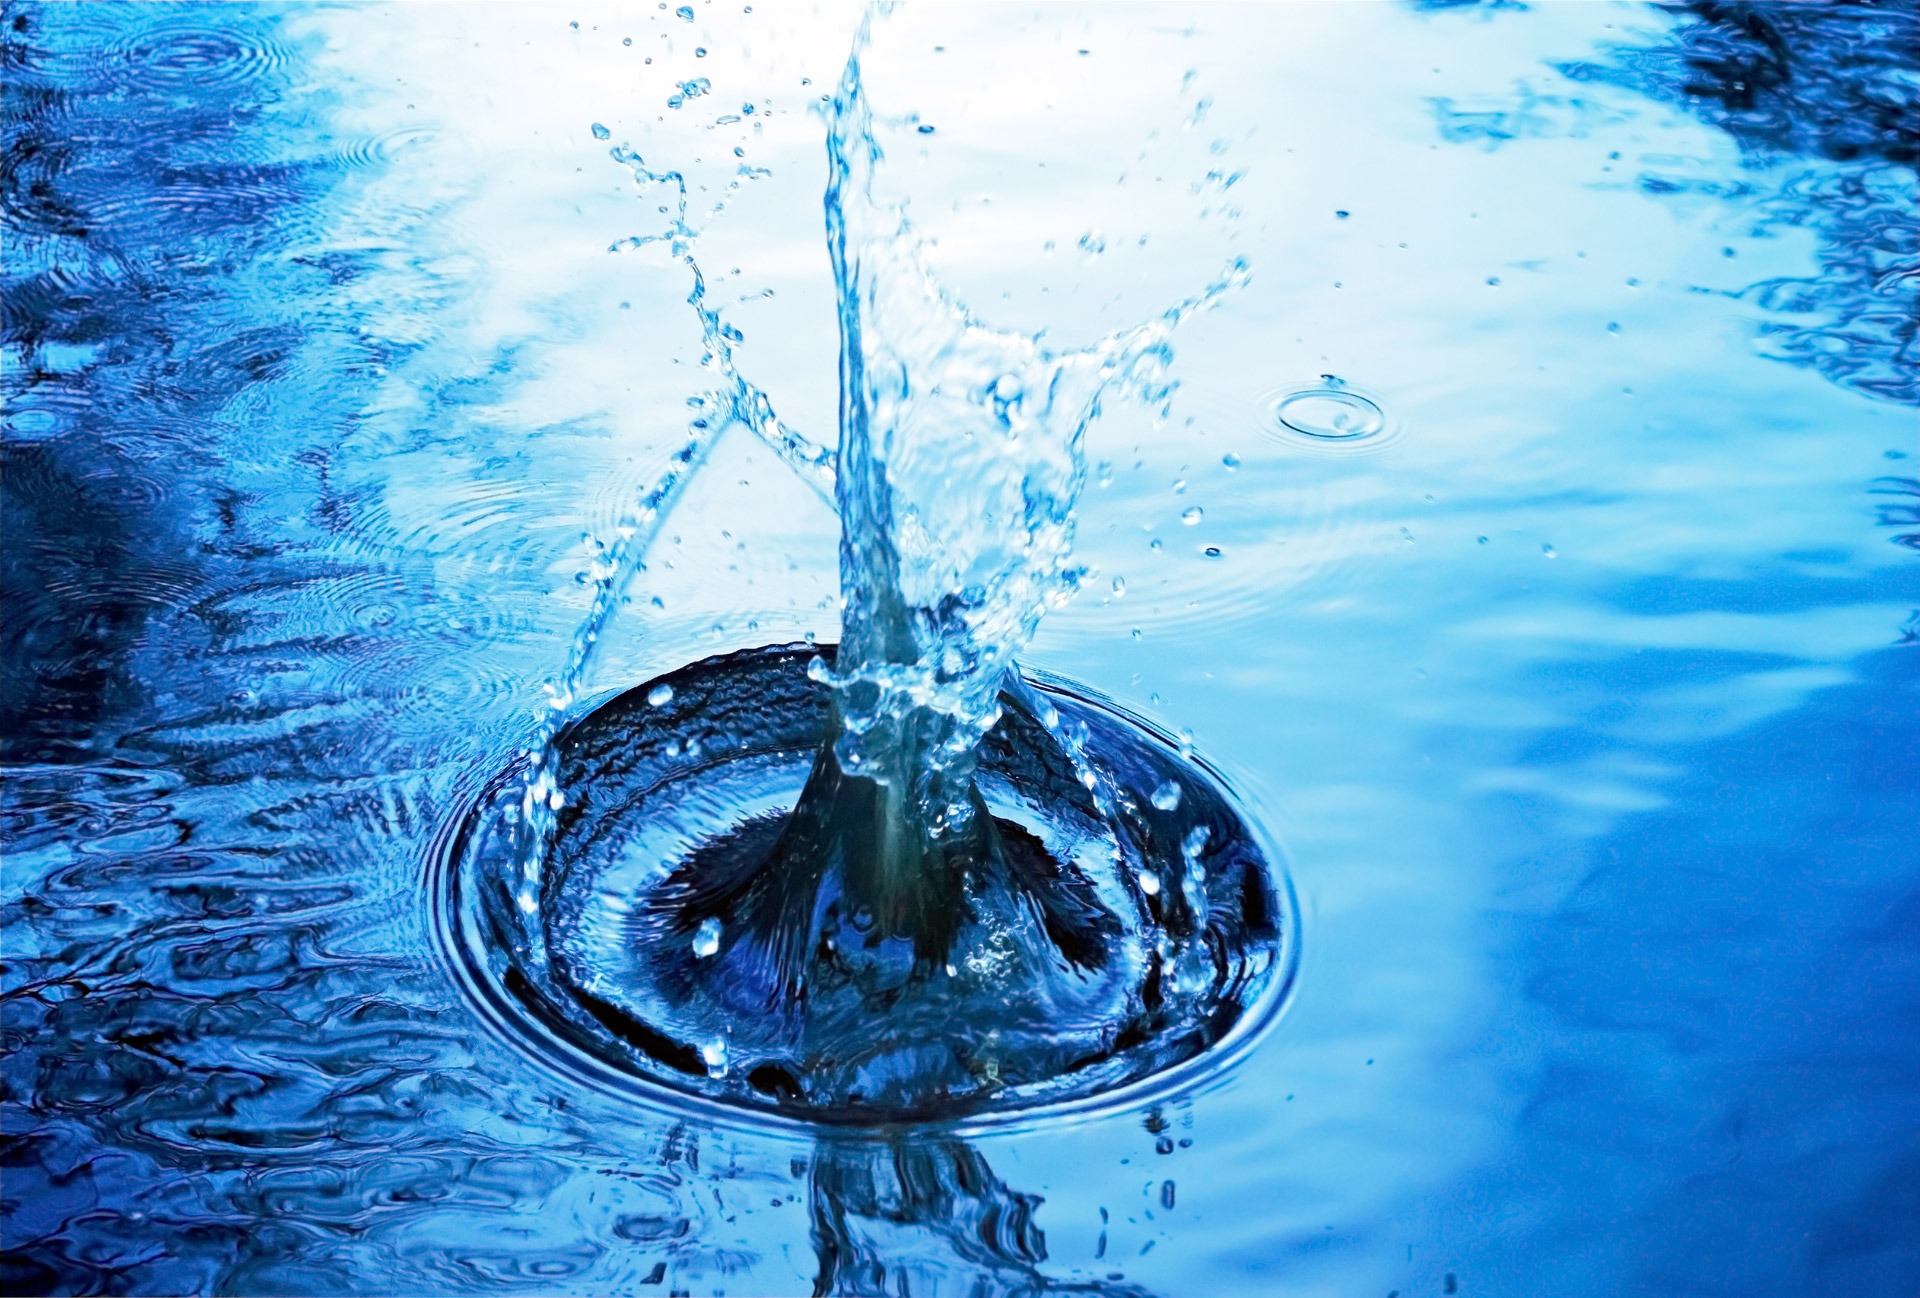
sea, water, nature, ocean, drop, wave, lake, wet, river, pond, ice, reflection, macro, biology, clean, blue, circle, surface, energy, background, wallpaper, drops, freezing, element, macro photography, spatter, computer wallpaper